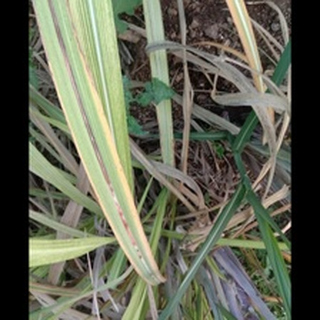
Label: sugarcane_red_rot